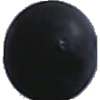
Label: Grape Blue 1